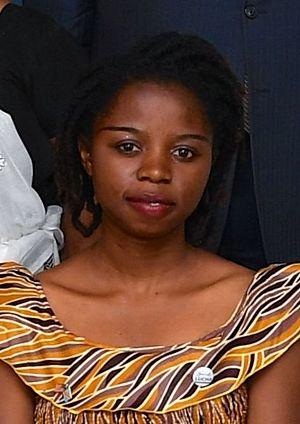
Rebecca Kabugho, née le 4 septembre 1994 à Goma, est une activiste politique congolaise, membre du principal mouvement citoyen de la RDC, Lutte pour le changement, arrêtée en février 2016 pour avoir manifesté pour l'organisation d'élections dans son pays. Elle est, à l'âge de 22 ans, la plus jeune prisonnière politique au monde.